Will Pan

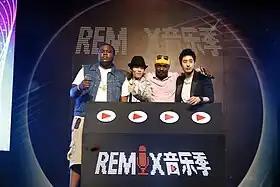
Pan, Sean Kingston, Jam Hsiao and Andrew Ballen at a press conference in 2011

On 22 May 2009, Pan released his seventh studio album, "007". It features a duet, "Be with You" with American R&B singer Akon. The MV of the track 「雙人舞」 (Pas de Deux), with production costs of NT$7 million, features South Korean actress Lee Da-hae. Pan also worked with Taiwanese actress Chen Kuangyi and Annie Chen in the music videos of 「無重力」 (Weightless) and 「寂屋出租」 (Silence Room for Rent).